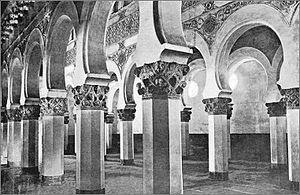
Al-Andalus / Samfund / Dhimmi under kalifatet
Santa María la Blanca i Toledo, der oprindeligt i 1180 blev opført som synagoge af muslimske bygmestre til de jøder der fik lov til at forblive i byen efter den kristne erobring.
Al-Andalus er det arabiske navn for de dele af den Iberiske halvø som var under muslimsk styre fra 711 til 1492. Den geografiske udstrækning af al-Andalus kom derfor til at variere gennem dets historie. Al-Andalus refererer således både til ummayyade-styret, emiratet 750-926 og kalifatet 929-1031, samt til deres efterfølgerstater, taifa-kongedømmerne.